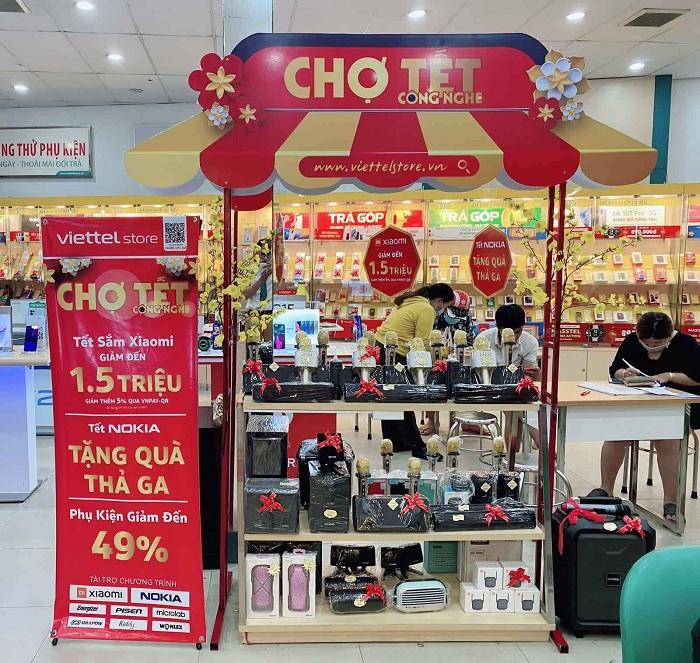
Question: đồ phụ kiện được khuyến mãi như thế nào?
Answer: giảm giá 49%